Linda Skugge

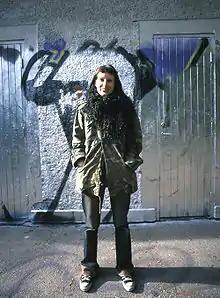
Linda Skugge in Humlegården in Stockholm., Sweden

Linda Ingrid Skugge (born Norrman, 9 October 1973 in Bromma, Stockholm) is a Swedish author and journalist (columnist). She has been a producer in theater Brunnsgatan 4 since 2012 and a head of events agency "Skugge & Co". She is writing articles for such media as "Amelia","Chic", "Icakuriren". Skugge lives in Sollentuna and is married to the musician Johan Skugge, with whom she has three daughters. Her career began in 1991 when she worked for the youth magazine Ultra Magazine. In 1993 she became a weekly columnist for Expressen. After many years of advocating feminism, in April 2006 Skugge suddenly announced that she would not call herself a feminist anymore. She also advised any girls who wanted a career to stop using that word. Linda Skugge also has a blog, which was the most read private blog in Sweden in January 2007. 2008 she started blogging for the Swedish magazine Amelia.